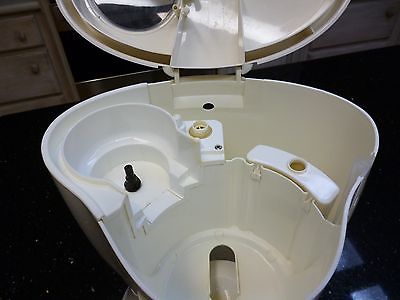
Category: coffee maker